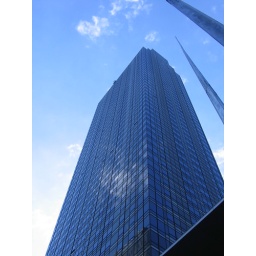
Midtown NYC building - zoom in and you'll see, there's a tree hanging off the roof!